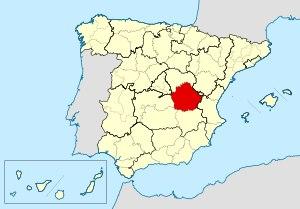
Le diocèse de Cuenca est un diocèse de l'Église catholique en Espagne, suffragant de l'archidiocèse de Tolède.